List of awards and nominations received by Lynn Anderson

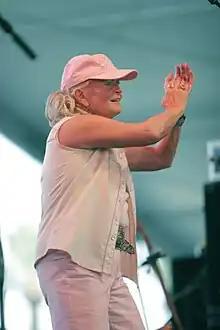
Anderson live in concert, 2000's

American country artist and equestrian Lynn Anderson has received more than 11 awards and 15 nominations. Her first industry award was in 1967 when the Academy of Country Music named her their "Top Female Vocalist." She would later win the same award in 1970 after several more years of nominations from the organization. With the success of Anderson's 1970 crossover hit, "Rose Garden," she won many major awards, including a Grammy Award. That year, Anderson won the organization's Best Female Country Vocal Performance accolade. She would be nominated for four additional awards during her career, with most recent in 2004.